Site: saxony
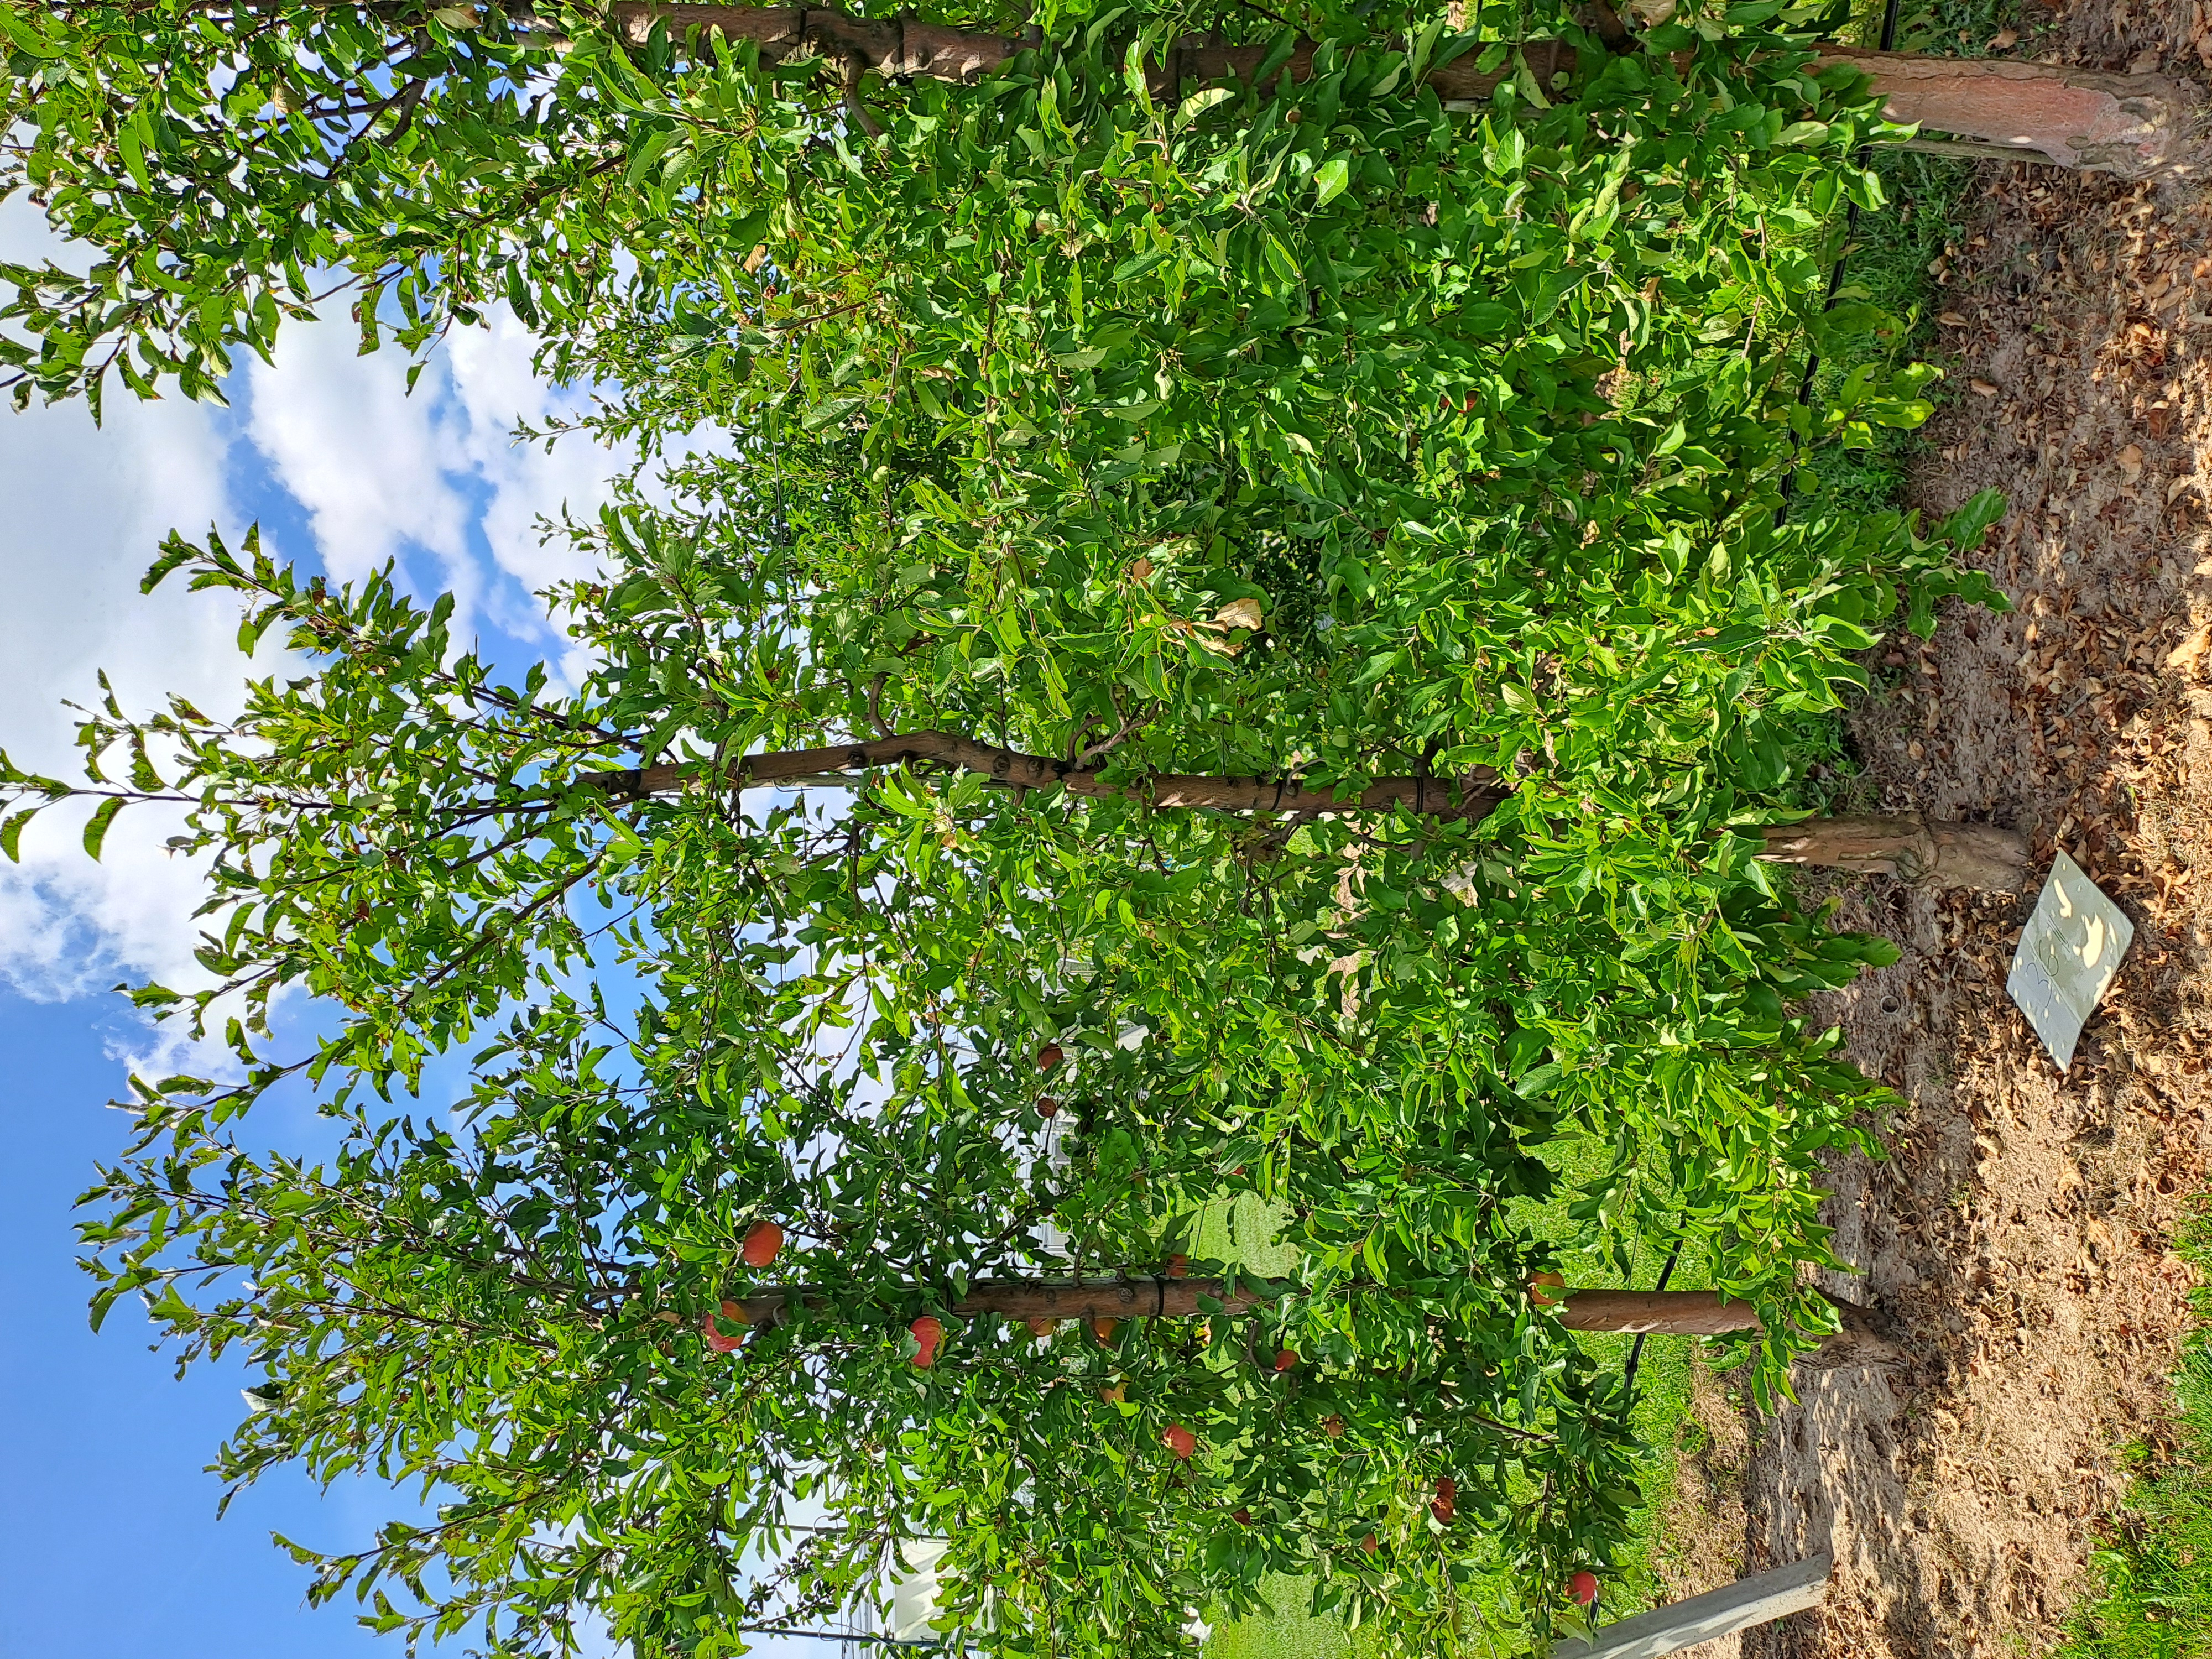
Growth stage (BBCH 85): Maturity of fruit and seed